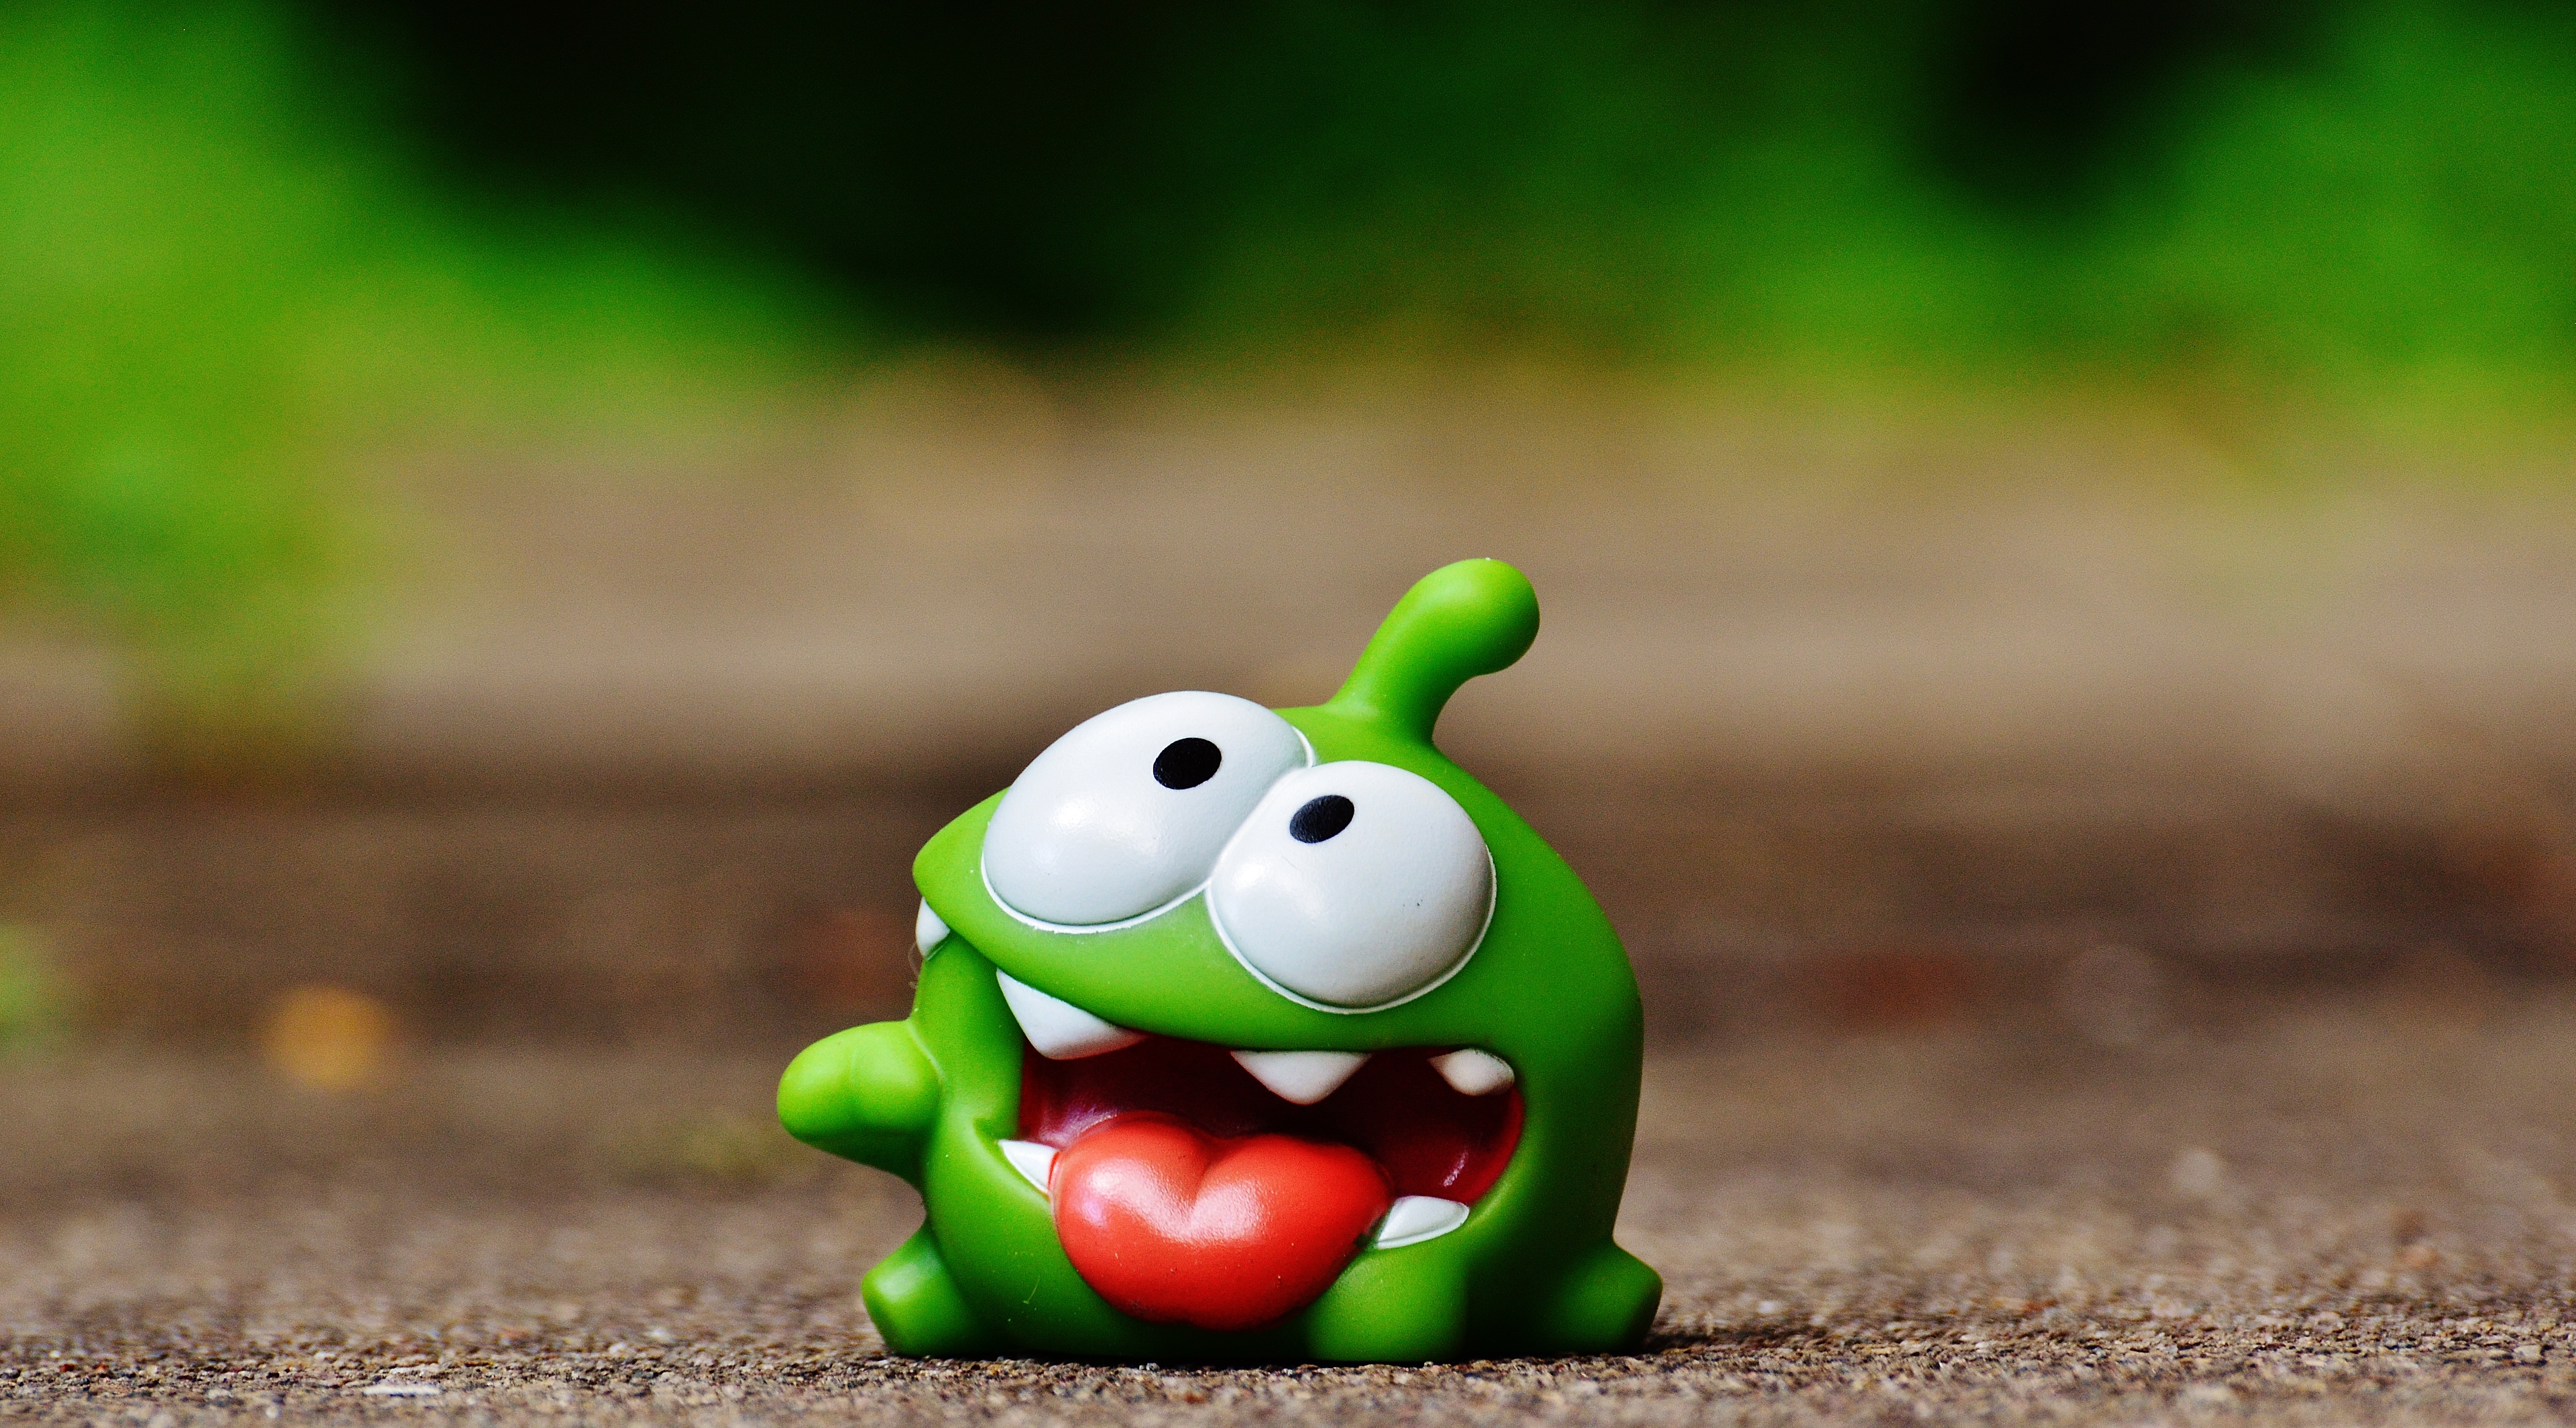
grass, cute, green, frog, amphibian, toy, fig, funny, app, macro photography, stuffed toy, cut the rope, mobile game, computer wallpaper